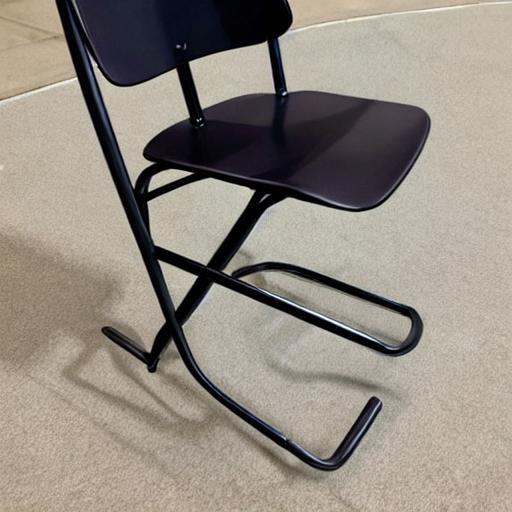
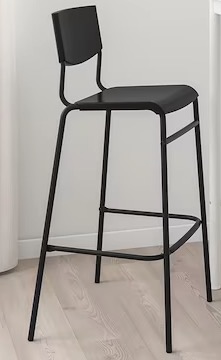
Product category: stool
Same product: no